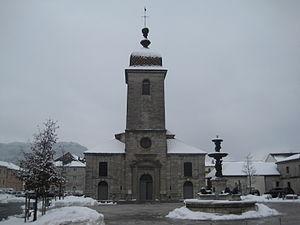
Église Saint-Cyr et Sainte-Julitte de Champagnole
Champagnole est une commune française située dans le département du Jura en région Bourgogne-Franche-Comté. Elle fait partie de la région culturelle et historique de Franche-Comté et de la communauté de communes Champagnole Nozeroy Jura.
L’église Saint-Cyr et Sainte-Julitte de Champagnole est une église du XVIIIᵉ siècle située à Champagnole dans le Jura, dotée d'un clocher à dôme à impériale. Elle est dédiée aux martyrs du IIIᵉ siècle Sainte Julitte et à son fils Saint Cyr et est inscrite aux monuments historiques depuis 1994.